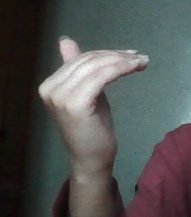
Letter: khaa